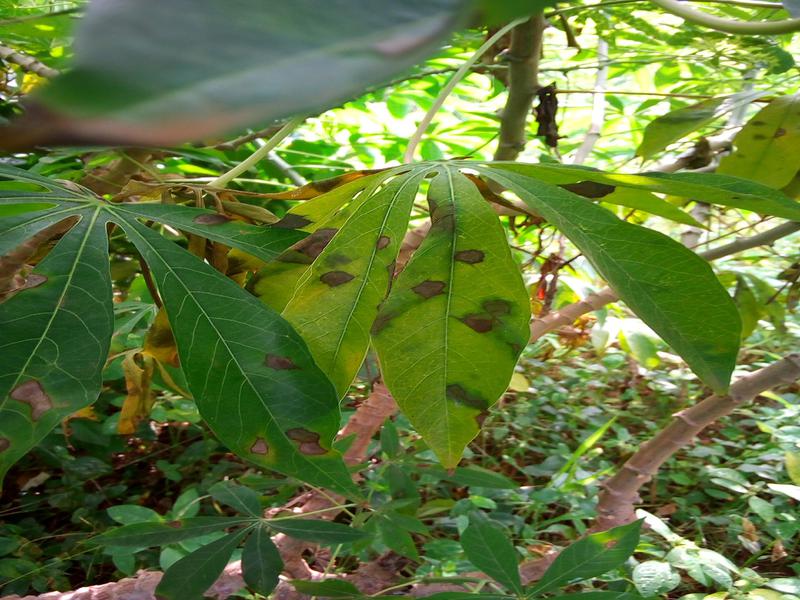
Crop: cassava
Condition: bacterial_blight